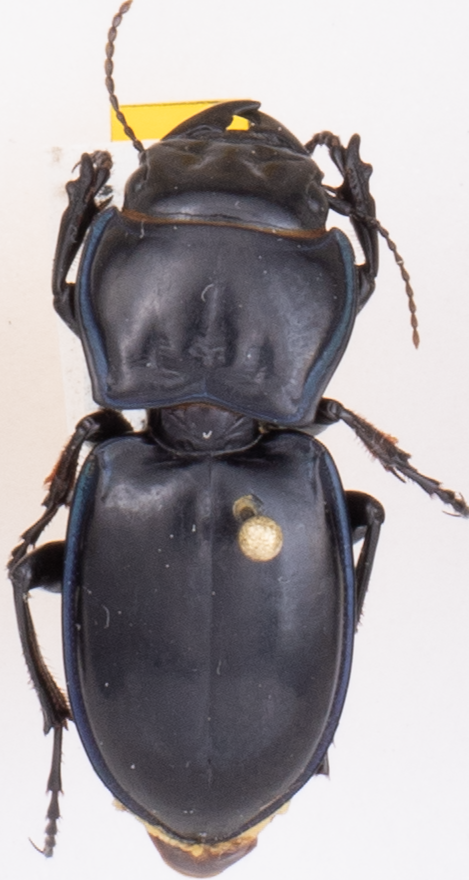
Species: Pasimachus elongatus
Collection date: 2018-08-13
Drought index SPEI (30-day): -0.32
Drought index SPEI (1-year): -2.09
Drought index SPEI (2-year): -1.28